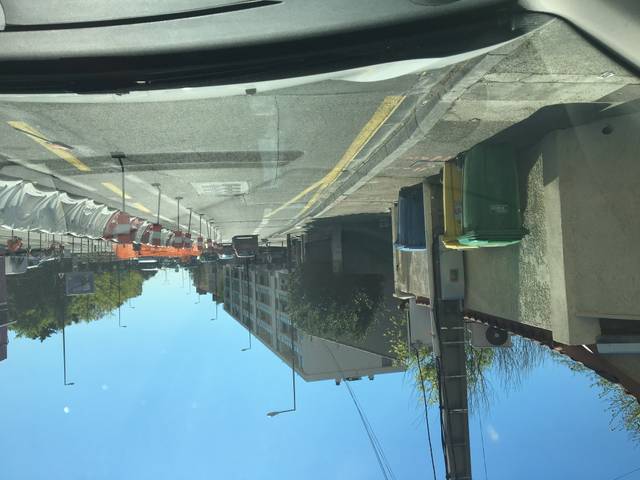
Region: France
Coordinates: 43.936, 4.829